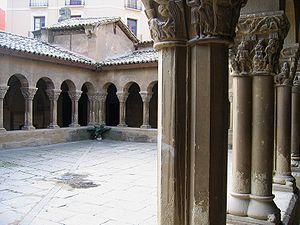
Le monastère Saint-Pierre-le-Vieux est une ancienne abbaye, élevée au XIIᵉ siècle dans le style roman, à l'intérieur de la ville de Huesca, dans la communauté autonome du même nom. L'abbaye servit de panthéon royal pour les rois d'Aragon puisque y furent enterrés les rois Alphonse Iᵉʳ le Batailleur et Ramire II le Moine.